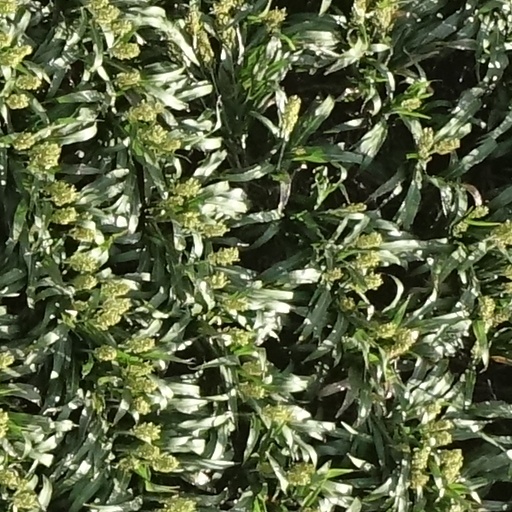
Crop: sorghum